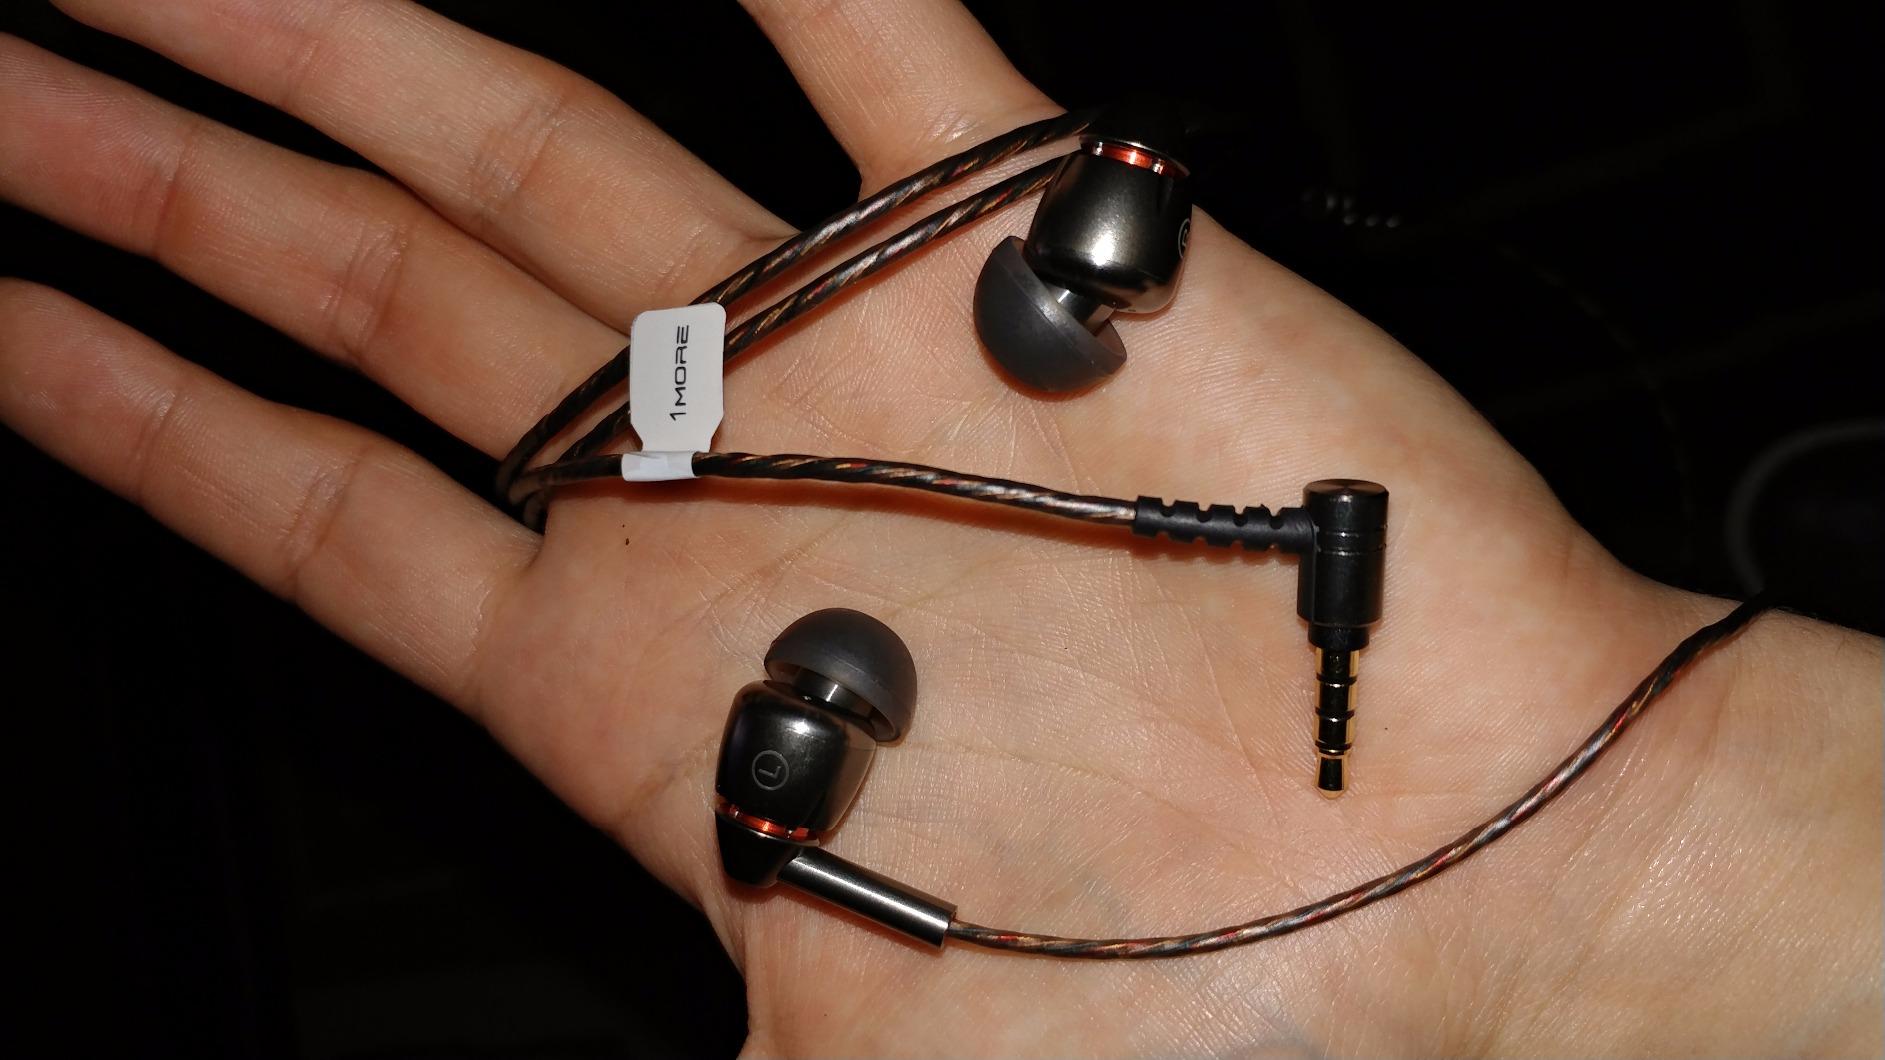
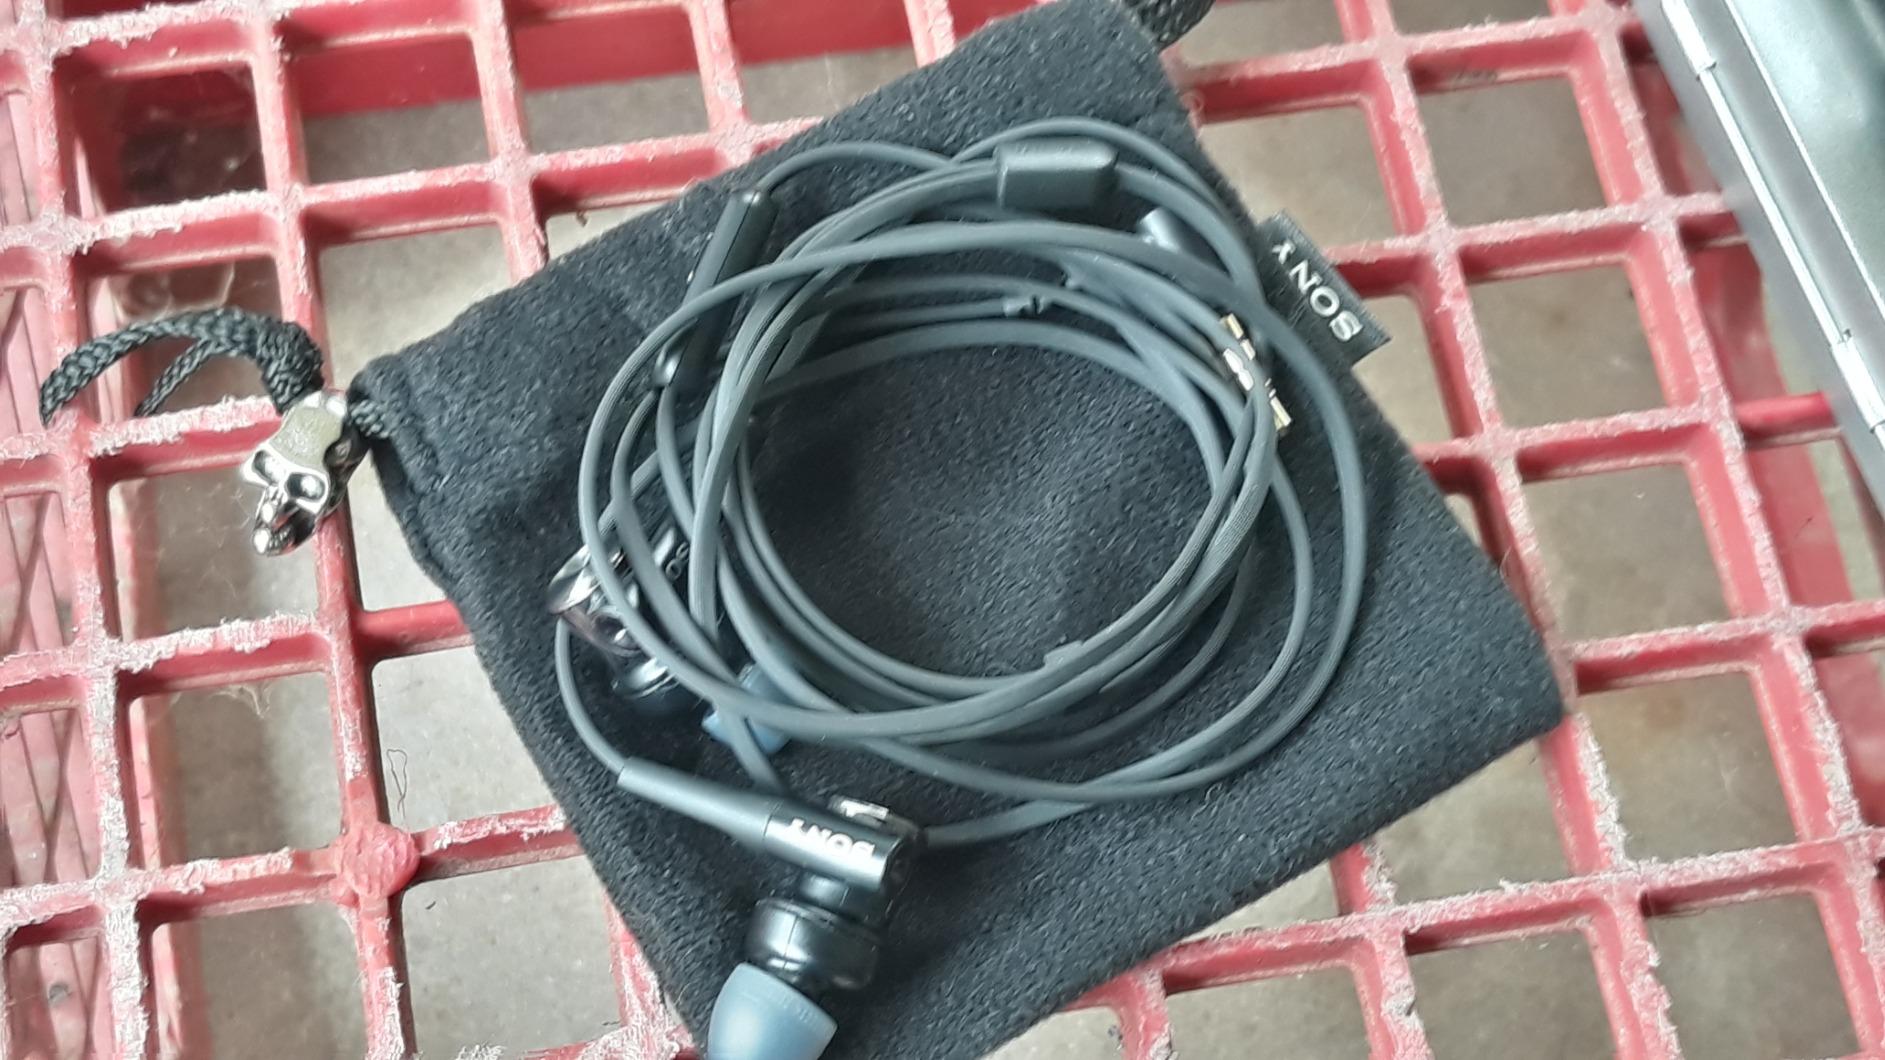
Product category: headphones
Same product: no